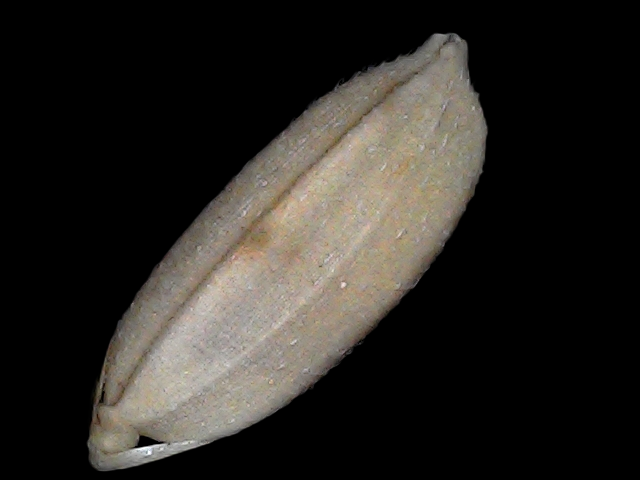
Rice variety: Br22